Rock 'n' Roll Guns for Hire: The Story of the Sidemen

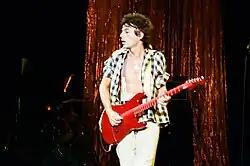
Slick in 1983 during David Bowie's Serious Moonlight Tour

Guitarist Earl Slick said he originally wanted to write a book about the subject material, but after talking to director Francis Whately, who suggested it would make a good documentary, they decided to focus instead on a film. Slick says one of the aims of the film is to show you the reality of what it is like to actually be a sideman, so through interviews and commentary from some of those people who have worked with the biggest names in the music industry, they set out to "dispel the myth of what a sideman is". Besides working with David Bowie for much of his career, Slick also played on John Lennon's "Double Fantasy" album and Yoko Ono's "Season of Glass".